Trams in Nizhny Novgorod

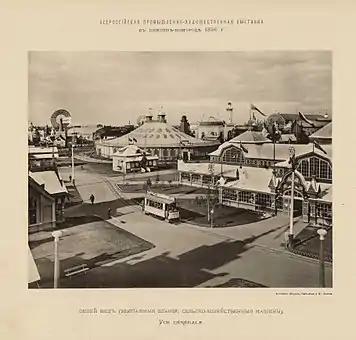

In 1901 the line connecting Pochvalinski und Ostrohnaya opened, followed in 1902 by the line between Kremlevsko and Monastyrnya. The line in the "upper town" was extended to .